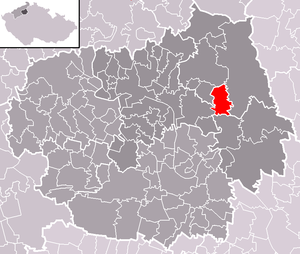
Drahobuz est une commune du district de Litoměřice, dans la région d'Ústí nad Labem, en Tchéquie. Sa population s'élevait à 283 habitants en 2018.